Bodleian Plate

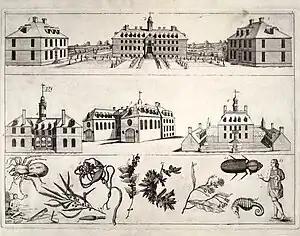
Print made with Bodleian Plate

The Bodleian Plate is a copperplate depicting several colonial buildings of 18th-century Williamsburg, Virginia, as well as several types of native flora, fauna, and American Indians. Following its 1929 rediscovery in the archives of the Bodleian Library, it was used extensively in John D. Rockefeller Jr.'s reconstruction of Colonial Williamsburg. The plate has been tied to Williamsburg resident William Byrd II and may have been produced by English illustrator Eleazar Albin and engraver John Carwitham. It is dated to the 1730s.